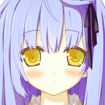
Portrait style: Anime Portrait